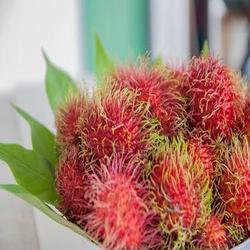
Label: Rambutan